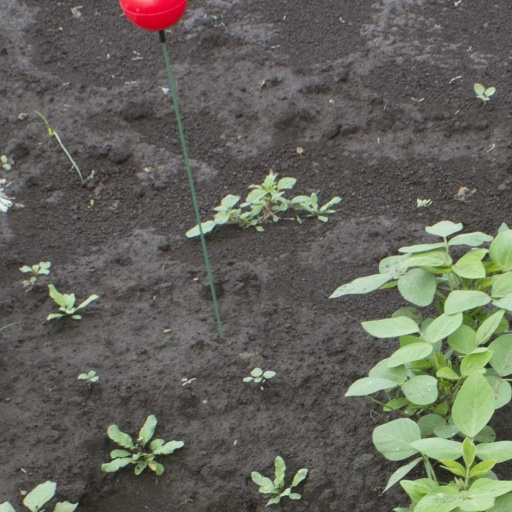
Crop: soybean